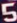
Number: 5